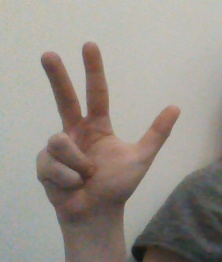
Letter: al